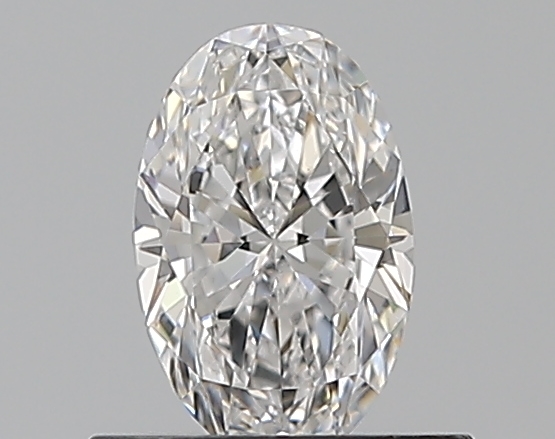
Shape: oval
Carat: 0.51
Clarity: VS1
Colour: D
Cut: EX
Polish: EX
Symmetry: VG
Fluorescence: N
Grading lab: GIA
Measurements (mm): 6.67 x 4.24 x 2.67